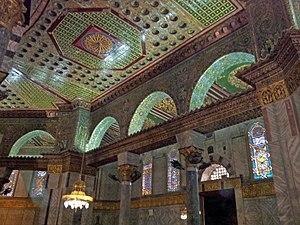
Jérusalem - Dôme du Rocher - intérieur
Le dôme du Rocher ou la coupole du Rocher, appelé parfois mosquée d'Omar à tort, « premier monument qui se voulut une création esthétique majeure de l'Islam », est un sanctuaire érigé sur ordre du calife Abd al-Malik ibn Marwan à Jérusalem-Est, sur le « Haram al-Charif », le site qui comprend aussi la mosquée al-Aqsa, est le troisième lieu saint musulman après La Mecque et Médine.